Arago telescope

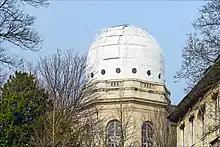
The distinctive Arago dome, perched on the East tower

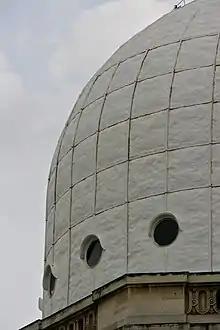
Closer view of the Arago cupola

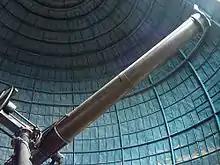
Tube of the telescope backdropped by the inner dome

Arago telescope ("Lunette Arago") is a 38 cm (15 inch) aperture refracting telescope at Paris Observatory, installed in 1857. Francois Arago ordered this telescope from the telescope making firm Lebreours in 1839, and after a protracted development was completed by 1855. The name "Lunette Arago" (Arago refractor) is a modern name for the telescope, and other large refractor of Paris observatory, is the one at Meudon. It has gone by a variety of names having to do with various aspects of the telescope, such as its aperture, or location on the East tower of the Paris observatory, or its equatorial mount made by Brunner. In one journal report it was called the 'east equatorial' for example, in another instance '38 cm refractor'. In French language it has been called the "La lunette équatoriale de 38 cm de l'Observatoire de Paris".